Żeligowski's Mutiny

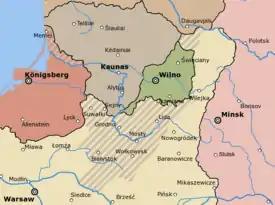
The Republic of Central Lithuania (shown in green)

On October 12, Żeligowski proclaimed the independence of the area as the Republic of Central Lithuania, with Vilnius as its capital. Most historians agree that the state was dependent on Poland, but they disagree to what extent (Polish historian Jerzy Jan Lerski calls it a puppet state).